Viva Macau

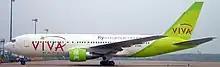
Viva Macau Boeing 767-200ER (B-MAV).

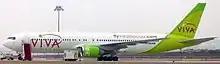
A Viva Macau Boeing 767-300ER (B-MAW).

In its short history, Viva Macau had changed its destinations depending on consumer demand. The airline also operated a number of charter flights to Japan, including Tokyo. It was likely that their routes would have been expanded in the future (including the possibility of scheduled service to Tokyo via Ibaraki Airport).